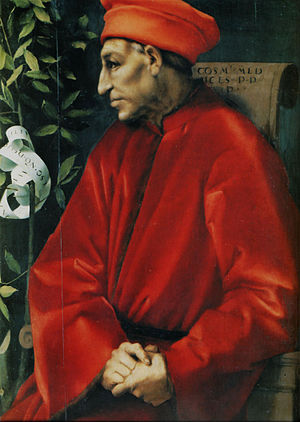
Huset Medici / Liste over leder af Medici slægten
Cosimo de' Medici
"Huset Medici var i middelalderen og renæssancen en magtfuld og indflydelsesrig familie, som herskede i det nordlige Italien hovedsageligt i den italienske region Toscana. Specielt er familien kendt for sit styre af den toscanske hovedstad Firenze. Familiens rigdom stammede fra bankvirksomhed og tekstilhandel, og det var især gennem Medici-banken, at familien havde opbygget en enorm velstand og ikke mindst skaffet sig politisk indflydelse. Først i 1400-tallet ekspanderede bankvirksomheden. Det resulterede i, at der åbnede nye filialer i mange europæiske lande. Det bevirkede også, at familien i 1400-tallet blev den rigeste familie i Europa. Familien fik i 1434 magten i Firenze, og i de næste mange år blev Firenze styret af Medici-familien, heraf navnet ""den Mediciske Periode"".